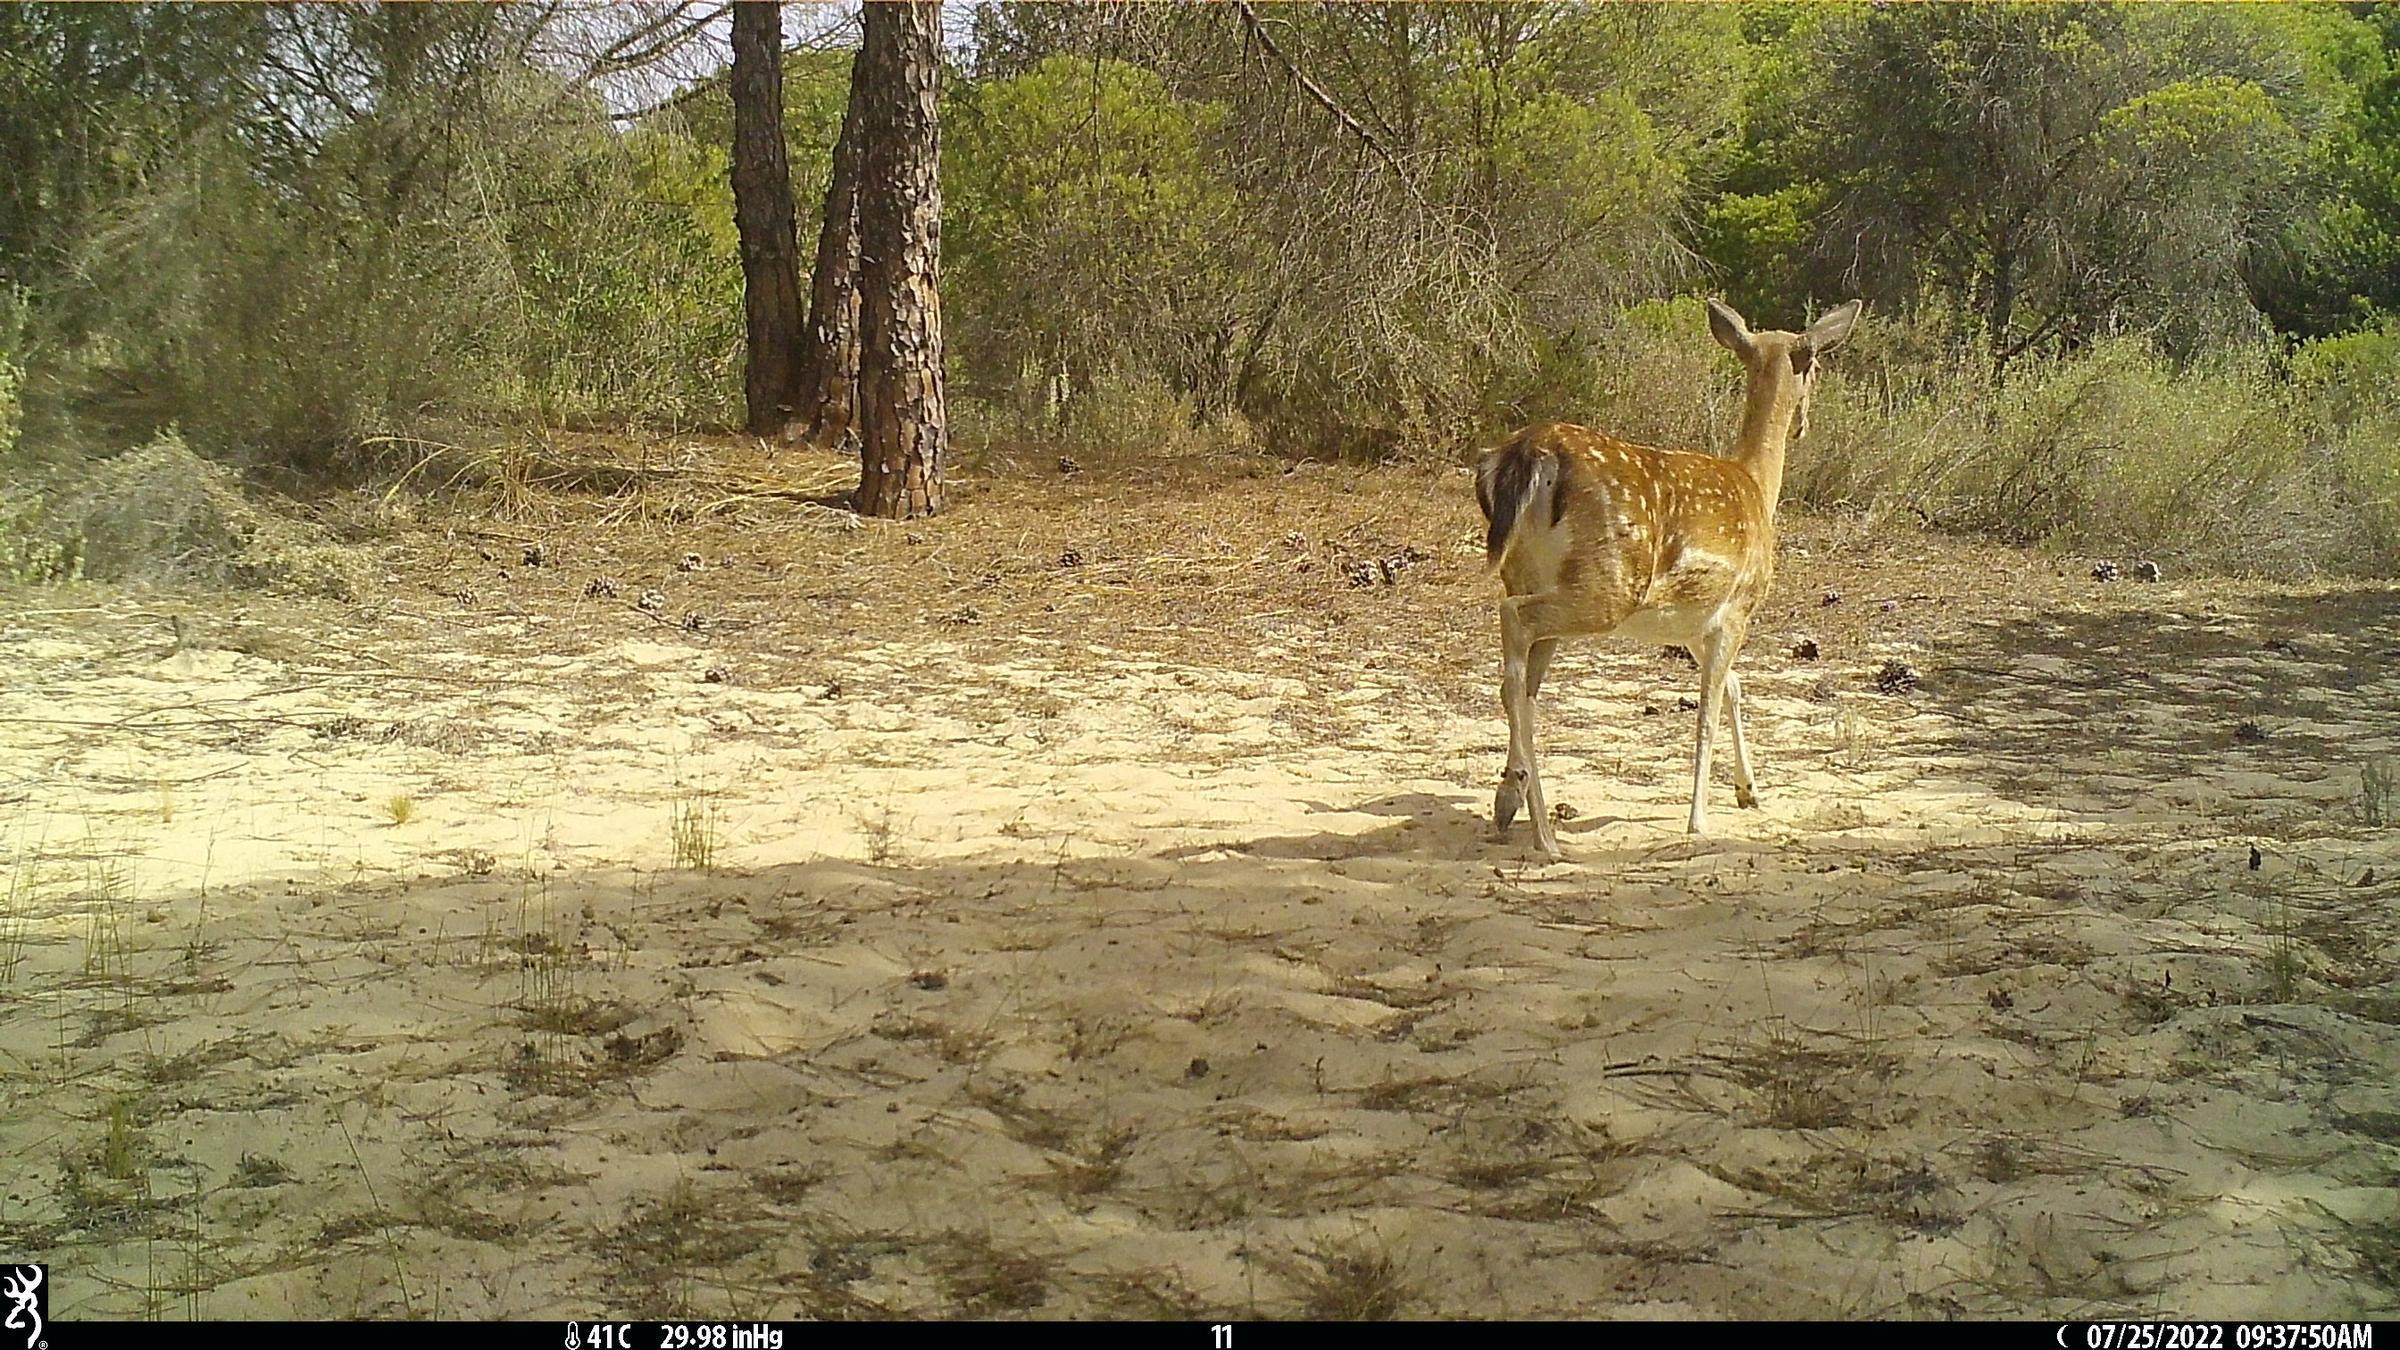
Species: Dama dama